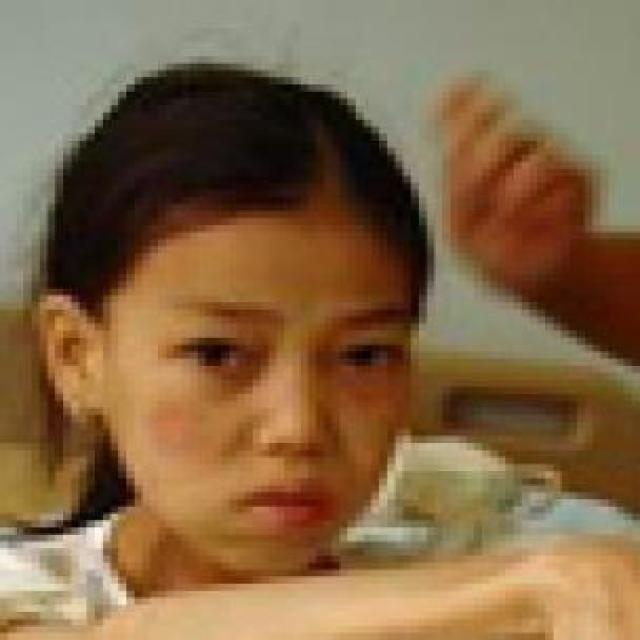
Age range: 13-20